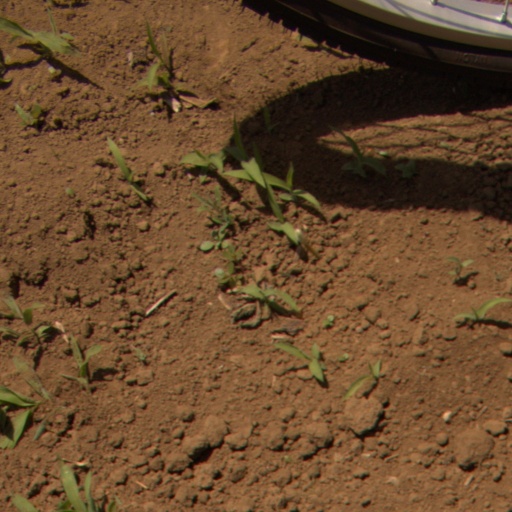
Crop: Jerusalem artichoke